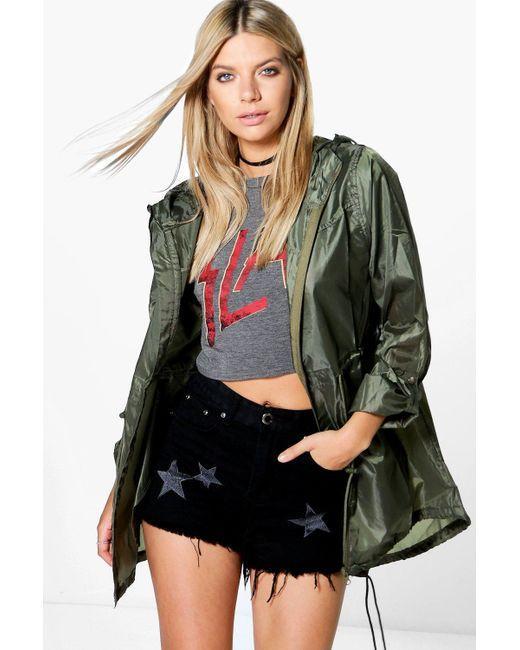
Nasty Gal Denim schwarzer kurzer, dunkelgrüner Regenmantel und graues Rundhals-Top mit rotem Aufdruck